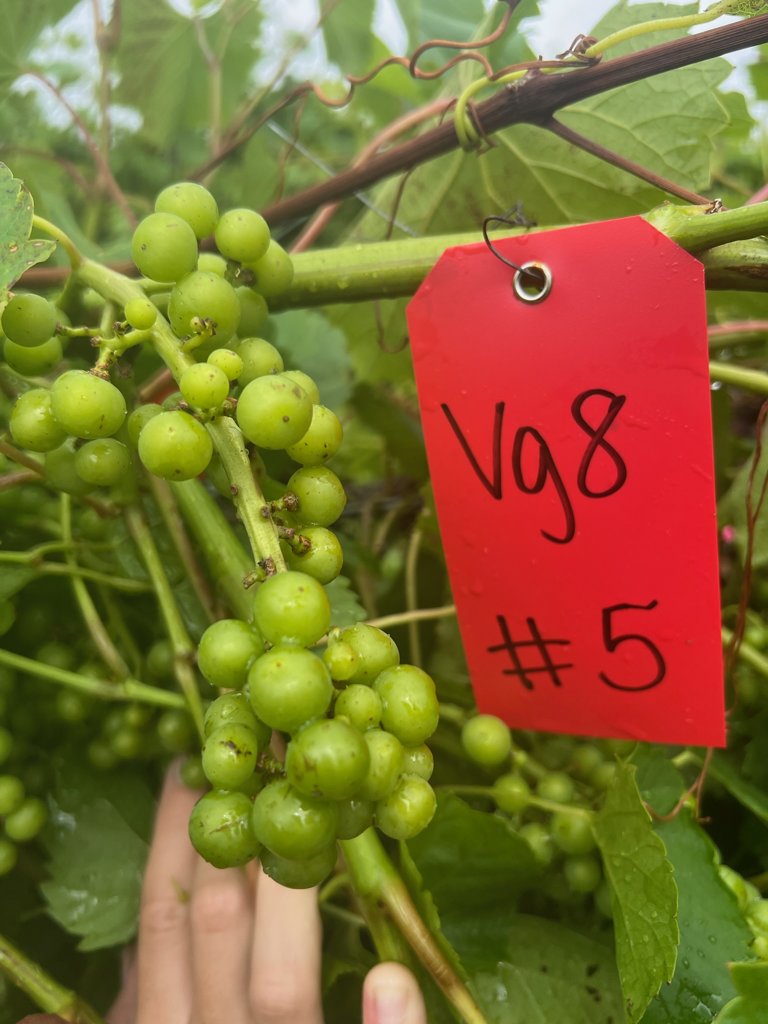
Berries visible: 75
Grape clusters: 3